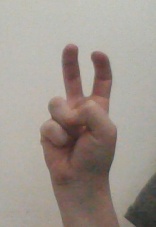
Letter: toot